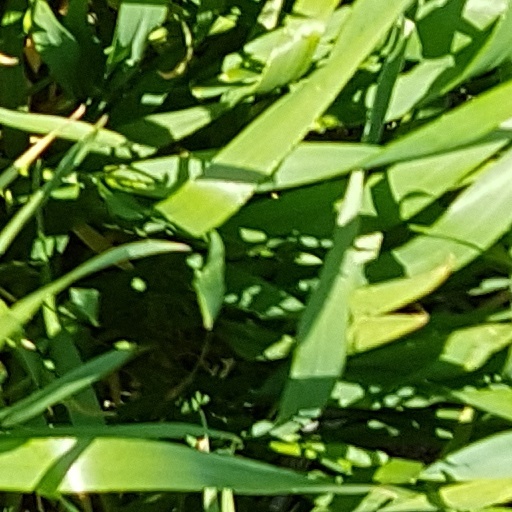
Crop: wheat